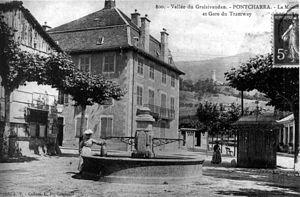
Pontcharra est une commune française située dans le département de l'Isère en région Auvergne-Rhône-Alpes.